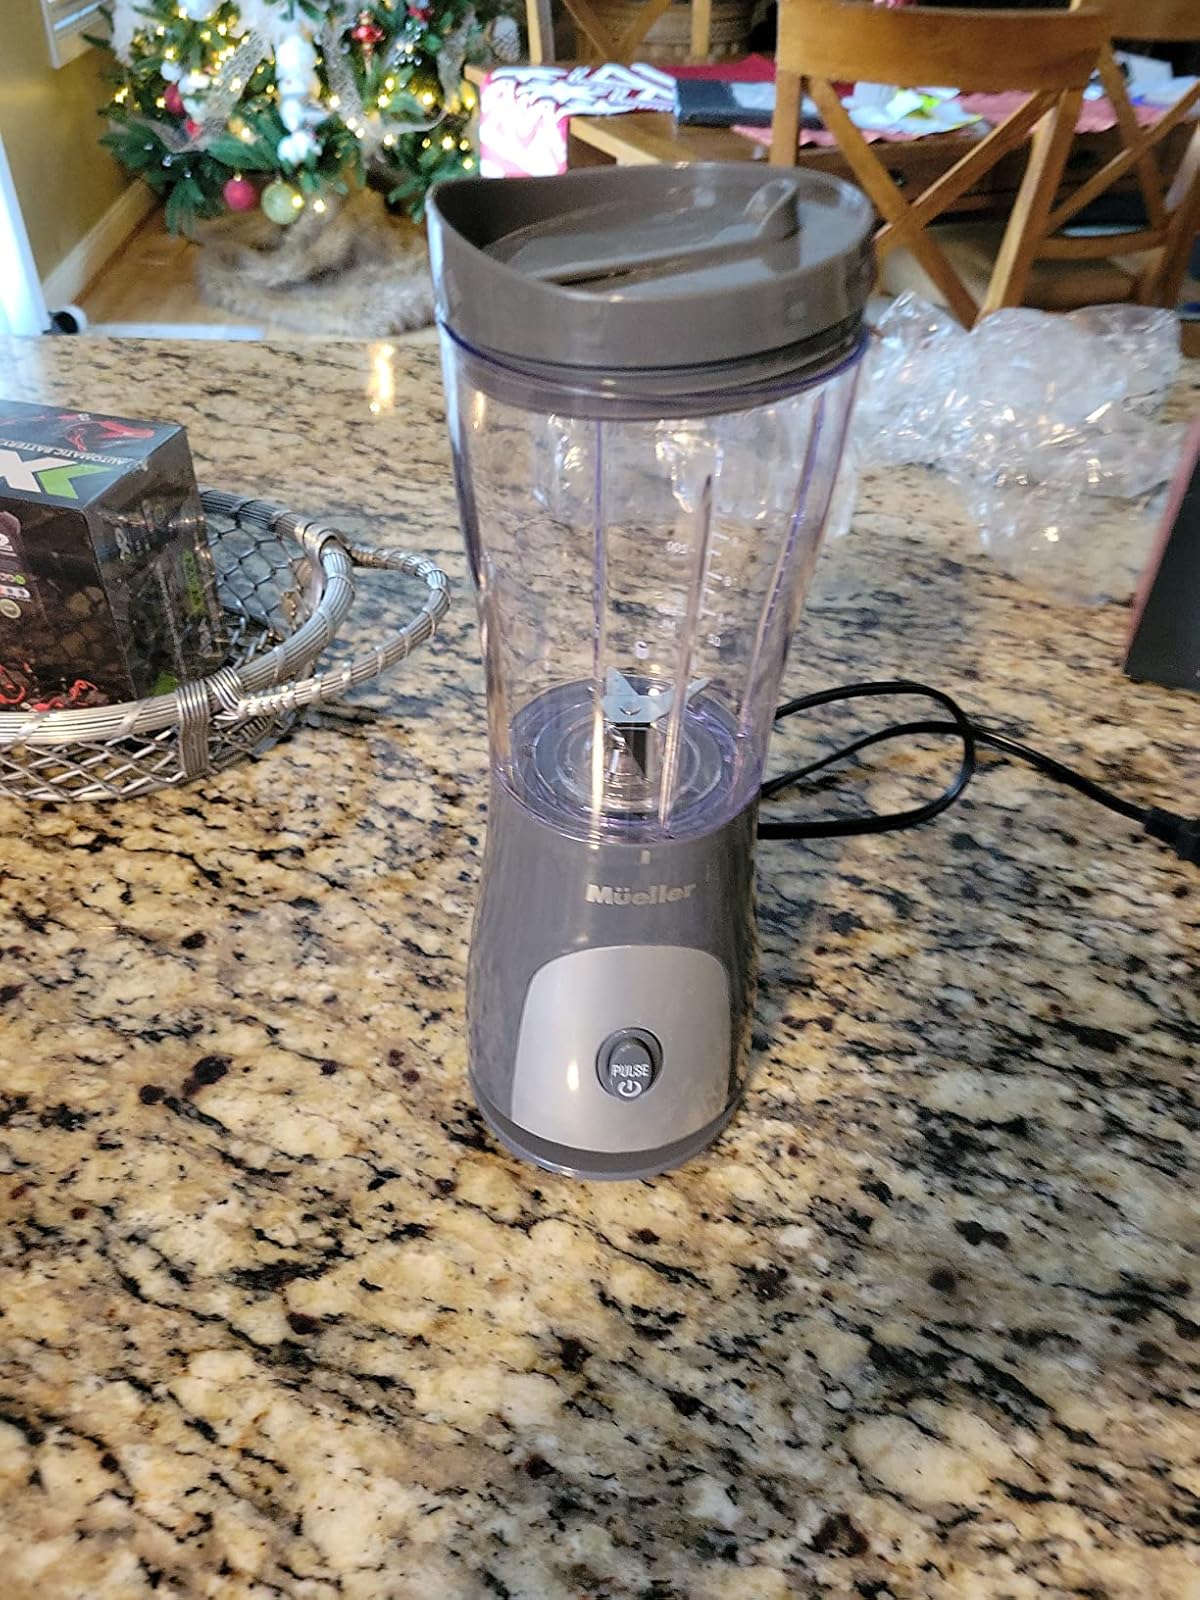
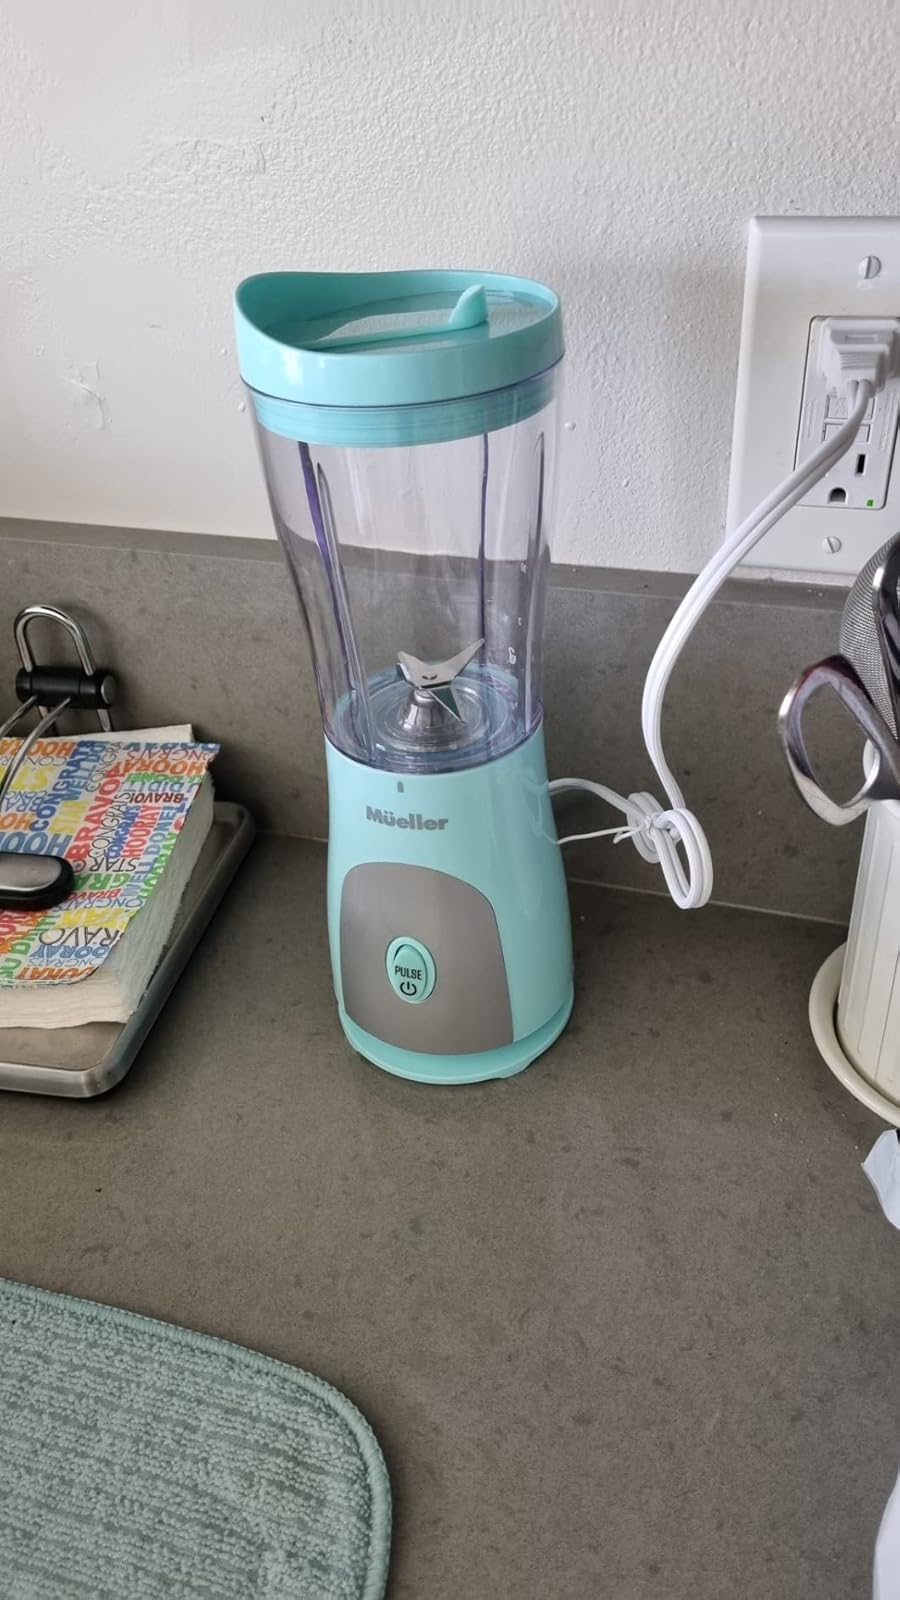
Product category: items_blender
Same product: no